Submarine forces (France)

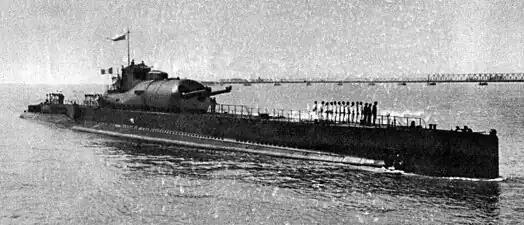
, a cruiser submarine in the 1930s.

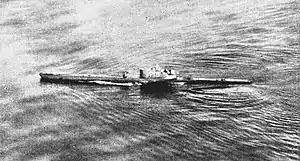
On 25 August 1941, protected by warplanes of the Royal Air Force, making way at sea following a naval engagement.

At the declaration of World War II in September 1939, France had 77 submarines out of which 47 had been launched in the previous ten years and 19 submarines under construction. A submarine depot ship, the "Jules Verne", had been in service since April 1932. The French Navy had nine submarines of the 1200 tons type, 29 units of the 1500 tons type ( and had been lost accidentally in 1932 and 1939); 38 vessels of the 600 tons type ( was lost in 1928 and was condemned in 1938) plus six minelaying submarines of the and the cruiser submarine , which displaced 3,300 tons, being the largest submarine in the world at that time.